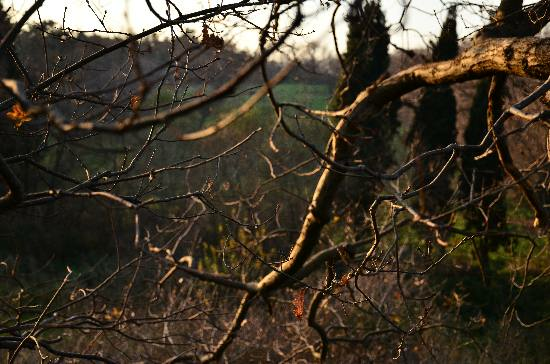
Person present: No